El Museo Latino

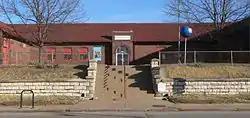
View from 25th Street

El Museo Latino is a museum featuring Latino and Hispanic art and history that is located at 4701 South 25th Street in South Omaha, Nebraska. Established in 1993, by Magdalena García, it is the first Latino art and history museum and cultural center in the Midwest.